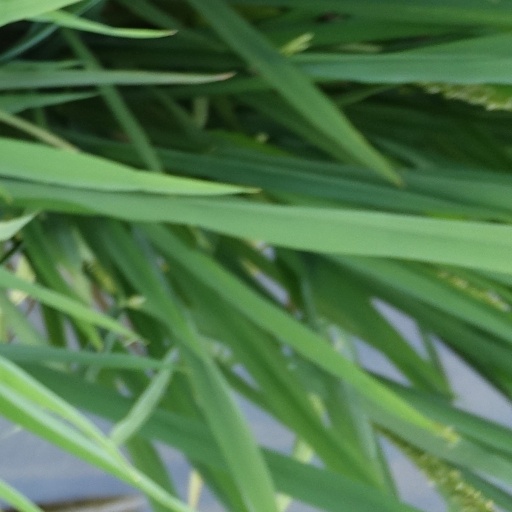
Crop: rice